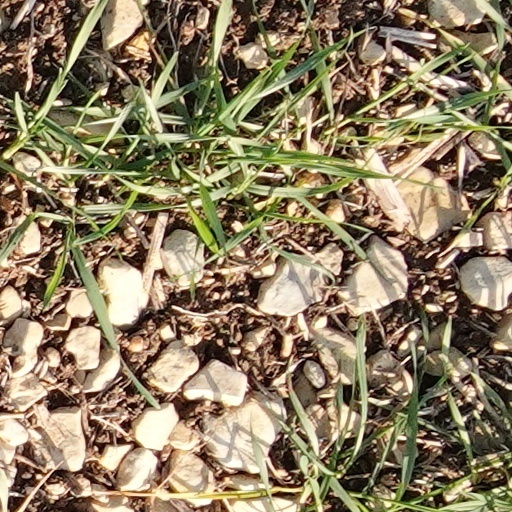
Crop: wheat